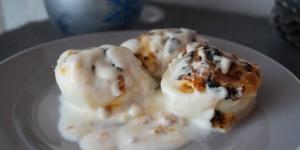
huevos rellenos con bechamel